Lapa do Santo

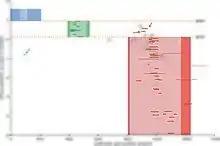
Graph showing all dates of Lapa do Santo relative to depth (z-value).

The chronology of the site is based on OSL and radiocarbon dating and it defines three distinct human occupation periods with the oldest one starting at 12.7-11.7 cal kyBP (all chronological ranges are based on a 95.4% interval). If we consider a 95.4% confidence interval Lapa do Santo's Period 1 (LSP-1) starts at 12.7 cal kyBP and ends at 7.9 cal kyBP, Lapa do Santo's Period 2 (LSP-2) starts at 5.4 cal kyBP and ends at 3.9 cal kyBP; Lapa do Santo's Period 3 (LSP-3) starts at 2.1 cal kyBP and ends at 0.0 cal kyBP. When the three periods are considered there is a very good agreement between vertical position (i.e., z-value) and dated charcoals showing the stratigraphic integrity of the deposits. At Lapa do Santo a total of 63 charcoal samples were selected for radiocarbon dating. Of those 53 were sent to the Beta Analytic AMS system in Miami and 10 to the Oxford Radiocarbon Accelerator Unit. In total 21 sediment samples were collected for luminescence dating, including two outside the shelter in the lake basin. The samples were mainly collected from test unit Q48 in the northern part of the shelter, from a T-shaped trench extending from the northern to southern part of the shelter, and from test units F13 and M6 in the main area of excavation. Analysis were conducted by Prof. James K. Feathers of the University of Washington. According to the OSL samples the earliest human occupation appears to date from about 9.0 to 12.0 kyBP, consistent with other paleoindian occupations in Lagoa Santa. In the unit F13 dates are at least two thousand years older than the dates obtained from radiocarbon.